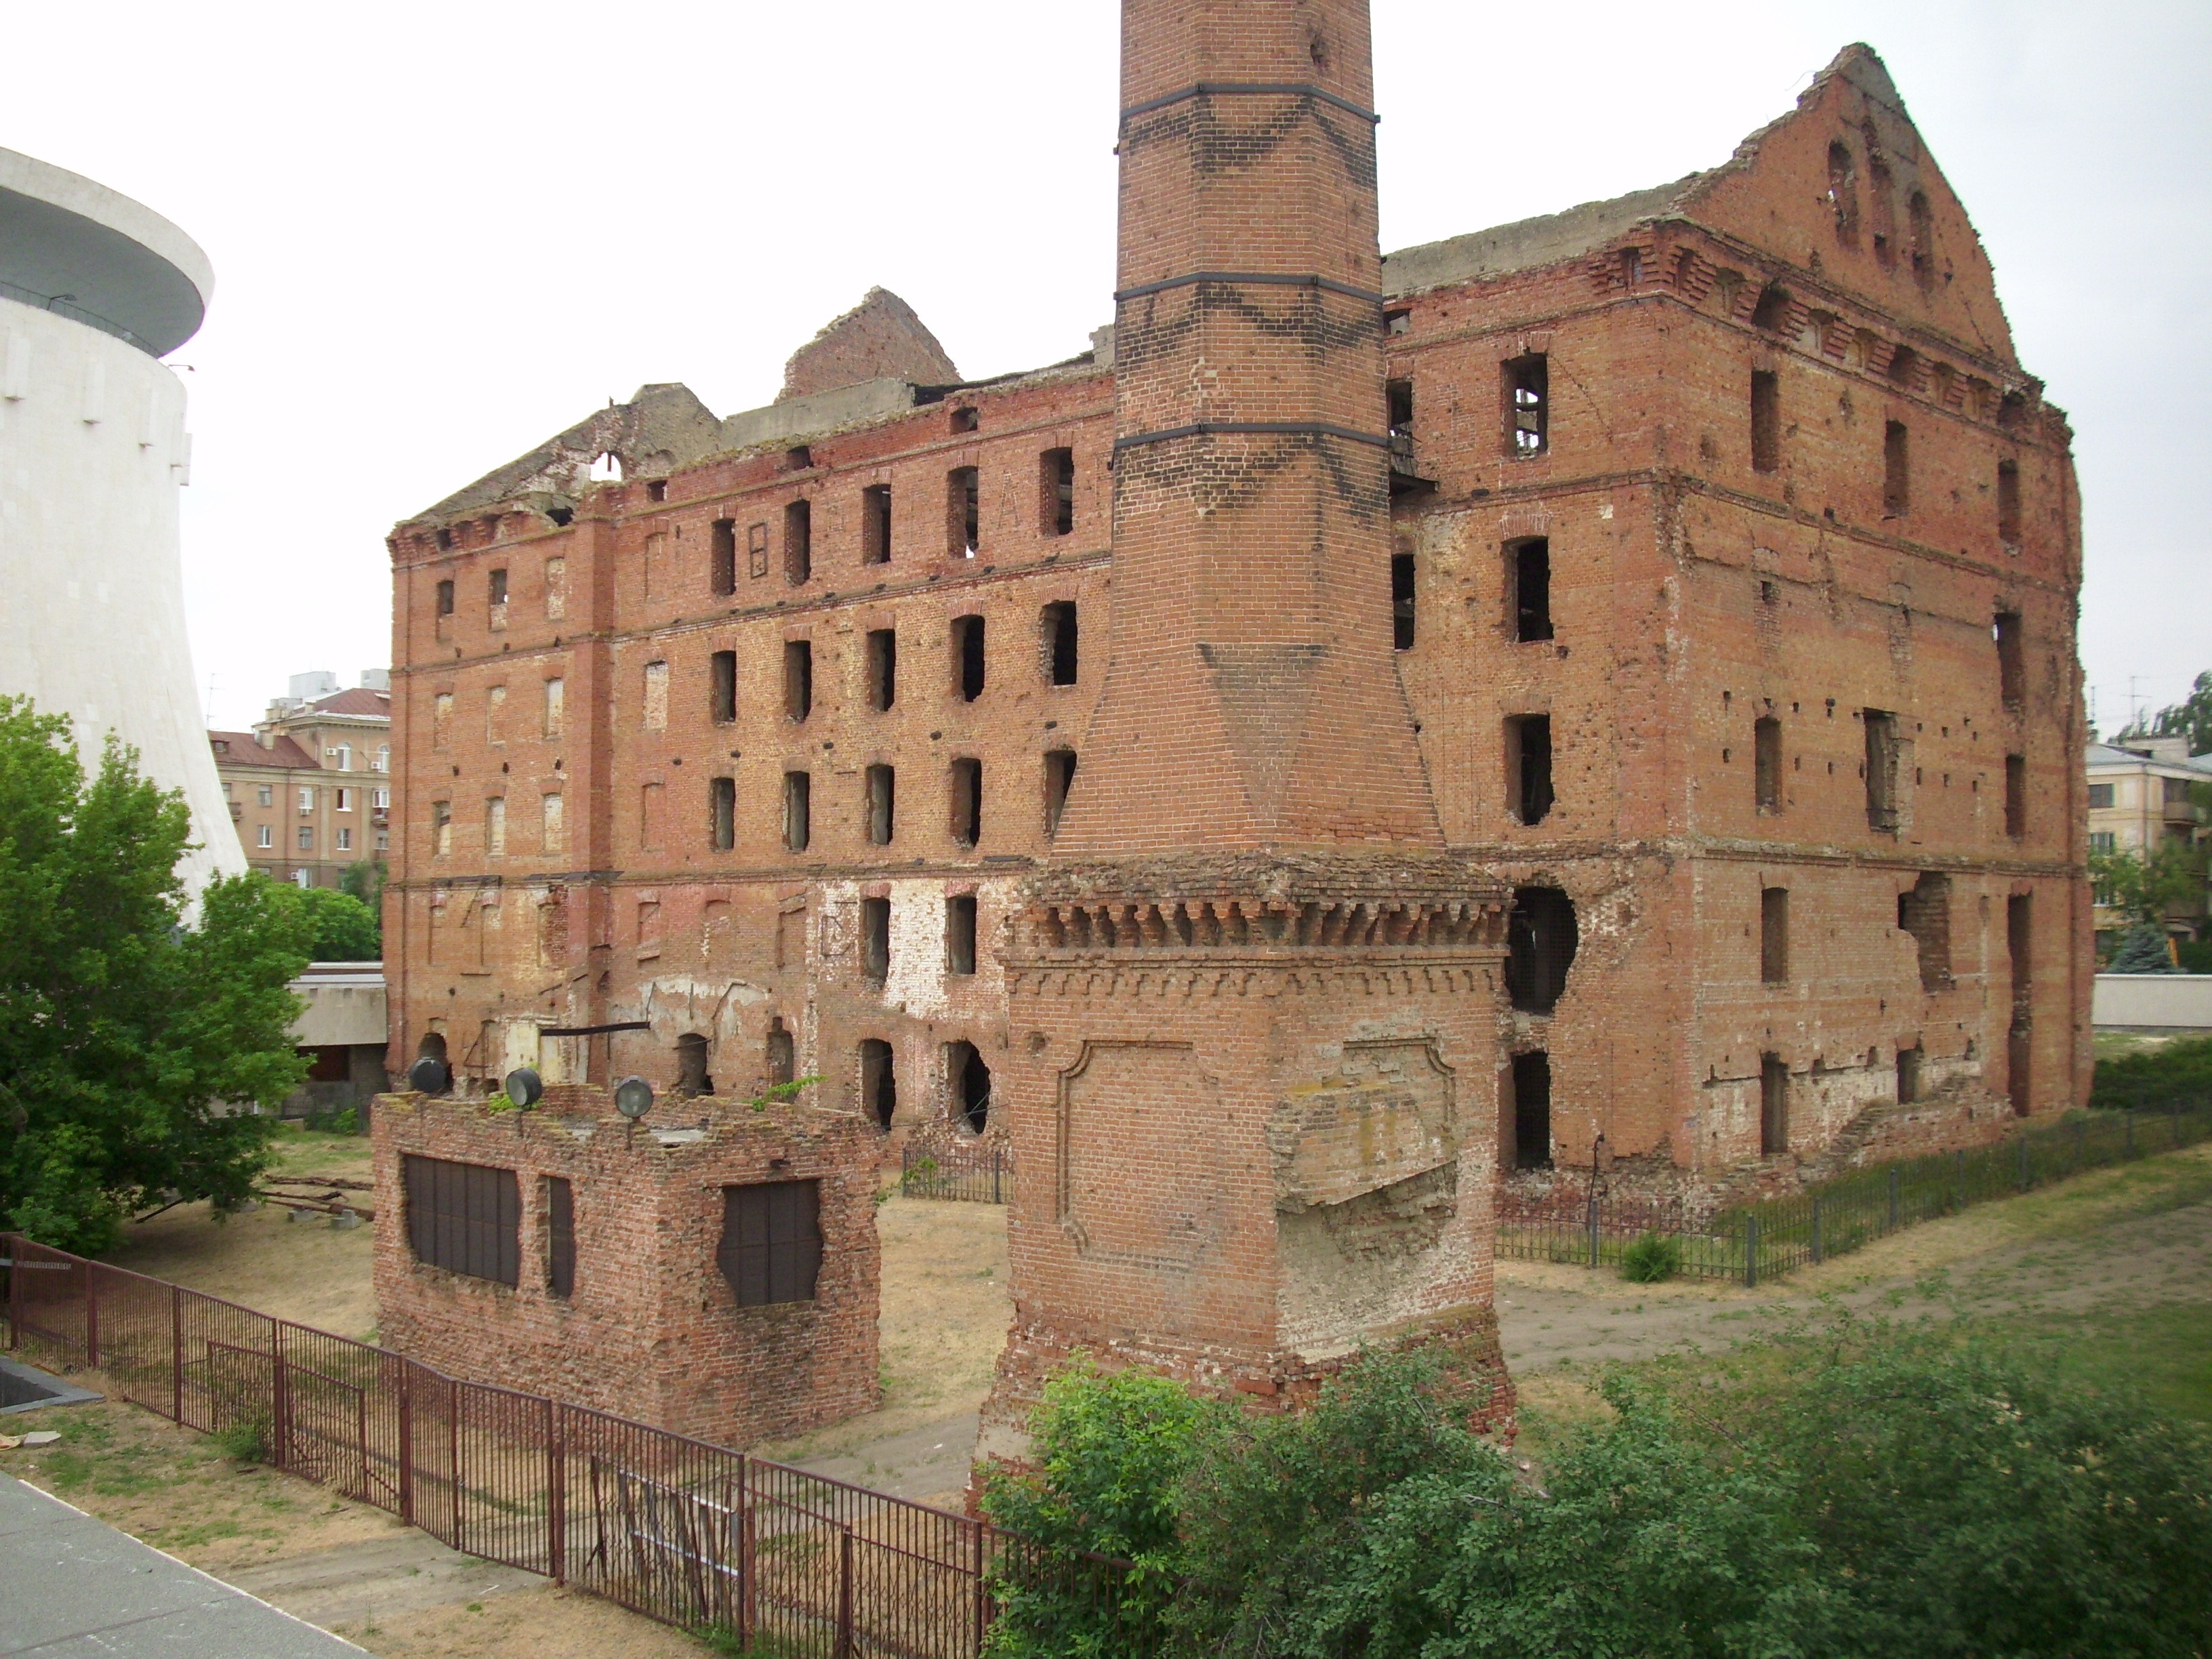
building, chateau, palace, castle, property, memory, fortification, waterway, medieval architecture, war, ruins, monastery, synagogue, estate, sorrow, moat, stately home, unesco world heritage site, historic site, ancient history, ancient roman architecture